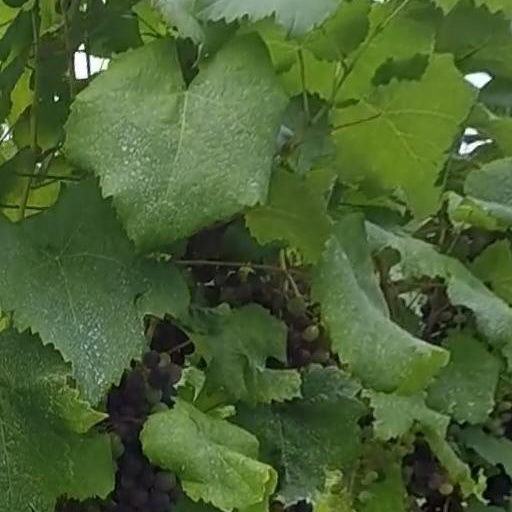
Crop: grape